Alexander, Prince of Schaumburg-Lippe

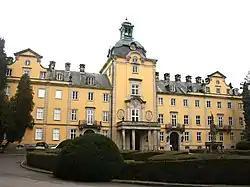
Bückeburg Palace

He was born in Düsseldorf, the second son of Philipp-Ernst, Prince of Schaumburg-Lippe (1928-2003) and his wife Baroness Eva-Benita von (1927-2013). At the time of the death of his grandfather, Prince Wolrad in 1962, Alexander was unlikely to succeed to the headship of the princely house. However following the death of his older brother Hereditary Prince Georg-Wilhelm in a motorcycle accident on 31 July 1983, Alexander became the heir apparent and new Hereditary Prince. He succeeded as head of the princely house following his father's death on 28 August 2003.